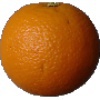
Label: Orange 1